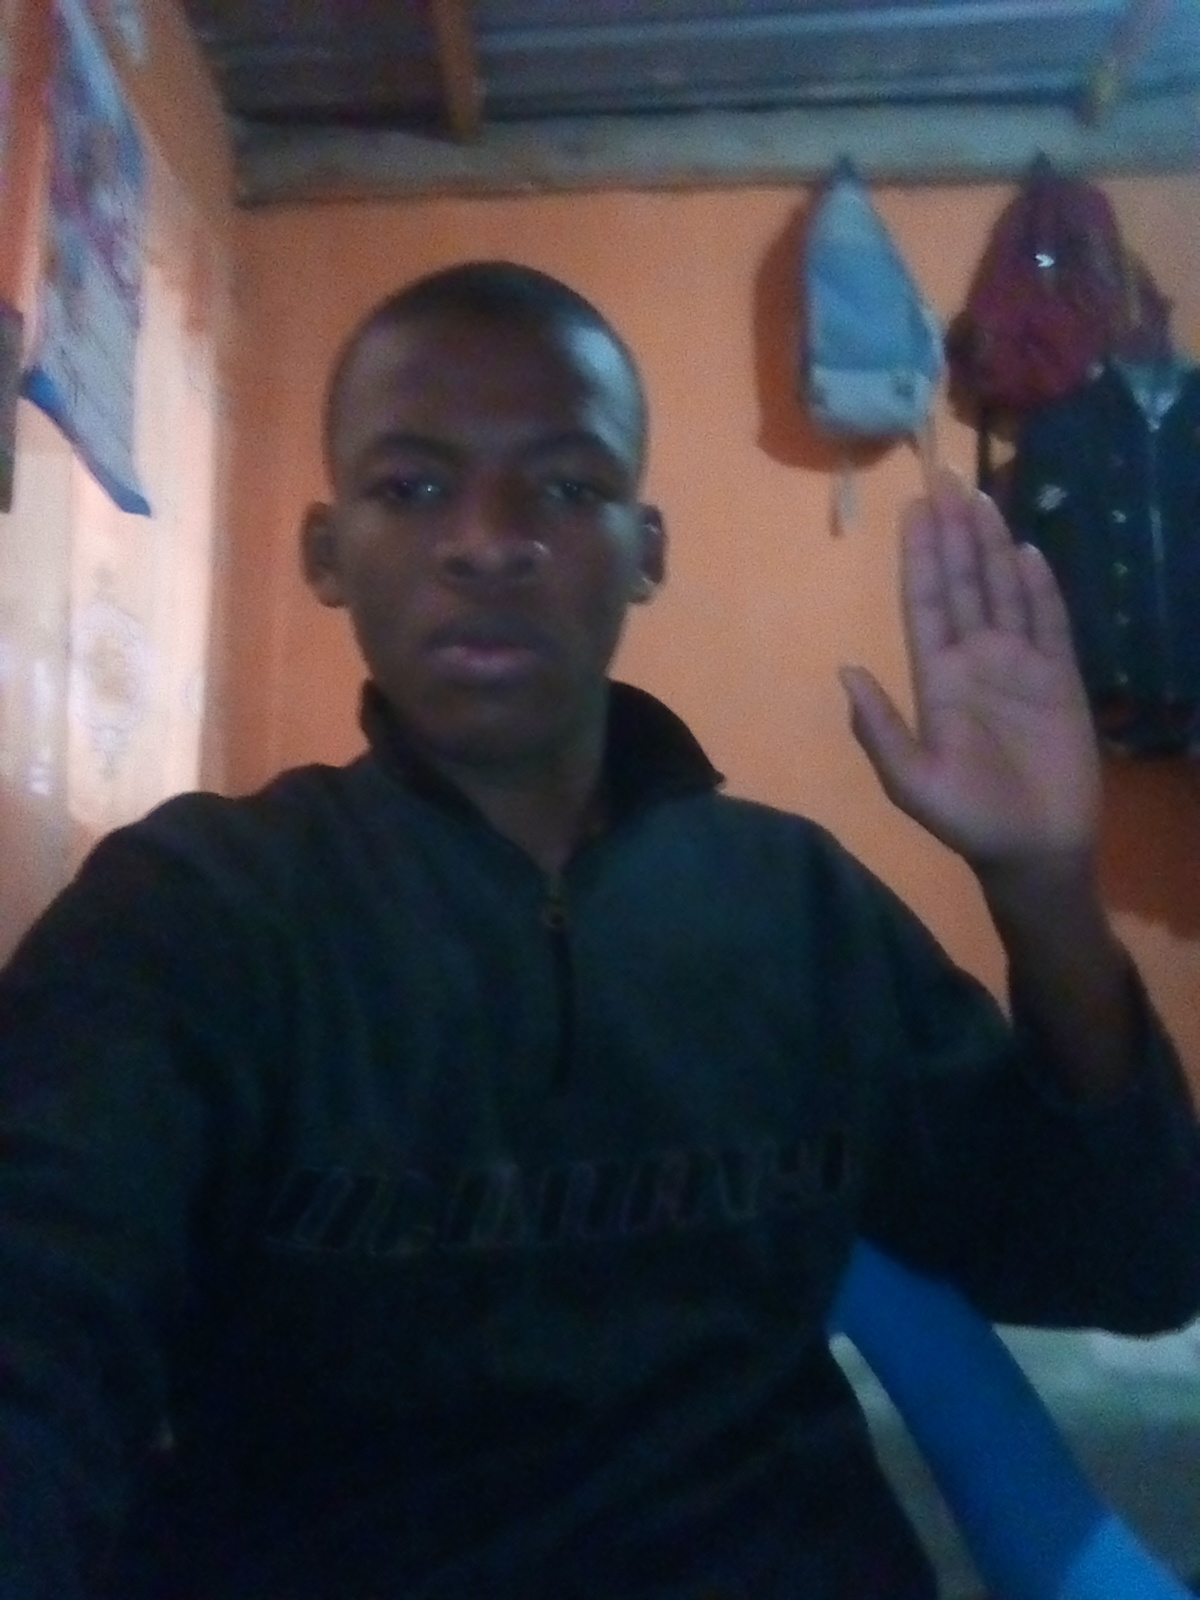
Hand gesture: stop